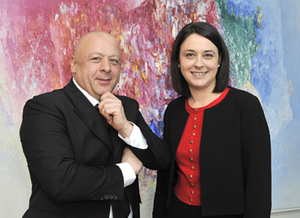
Sylvia Pinel et Thierry Marx
La Fête de la Gastronomie - Goût de France est une initiative du Ministère de l'Économie lancée en 2011, proposée comme une mesure de sauvegarde majeure au repas gastronomique français inscrit sur la Liste représentative du patrimoine culturel immatériel de l’humanité en 2010 par l’UNESCO. Elle a lieu partout en France et dans le monde le quatrième weekend de septembre. Durant trois jours, des manifestations ont lieu dans un esprit de convivialité, de partage et de pédagogie : en effet, le repas gastronomique met l’accent sur le plaisir du goût et du partage du repas, soulignant l’harmonie entre l’homme et les productions de la nature. La Fête de la Gastronomie se déroule dans un esprit de célébration de la tradition culinaire et de préservation du patrimoine gastronomique français.